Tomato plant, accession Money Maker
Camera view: horizontal (90 deg, fisheye); turntable rotation: 150 degrees
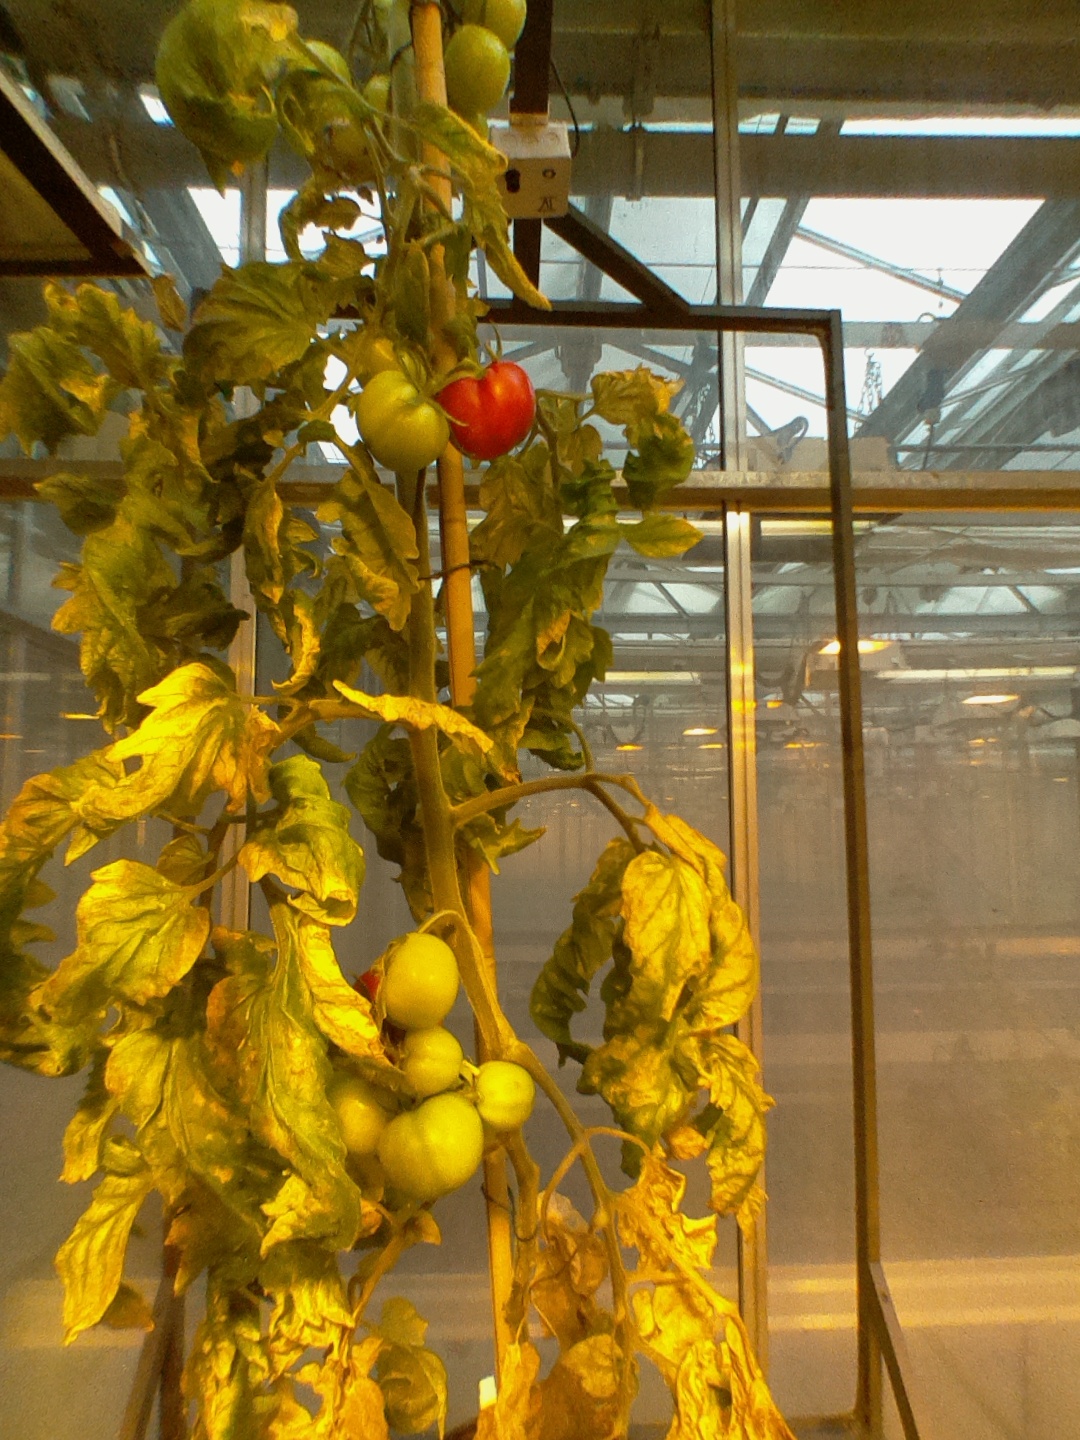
BBCH growth stage 82: 20%-30% of fruits show typical fully ripe color